Jonathan Sessler

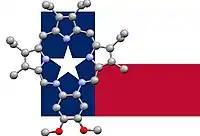
Texaphyrin core Nitrogen superimpose with 5 points of the star featured on the state flag of Texas

Sessler has written extensively, authoring or co-authoring over 600 publications. In addition, he has co-authored two books and edited another two. He holds more than 70 U.S. patents. Dr. Sessler has received many awards and much recognition, as a Sloan Fellow (1999), Fellow of the AAAS (1999), Dreyfus Teacher-Scholar (1999), ACS Cope Scholar (1999), recipient of the JSPS and Alexander von Humboldt Senior Fellowships (1999), and winner of the Izatt-Christensen Award (1999).